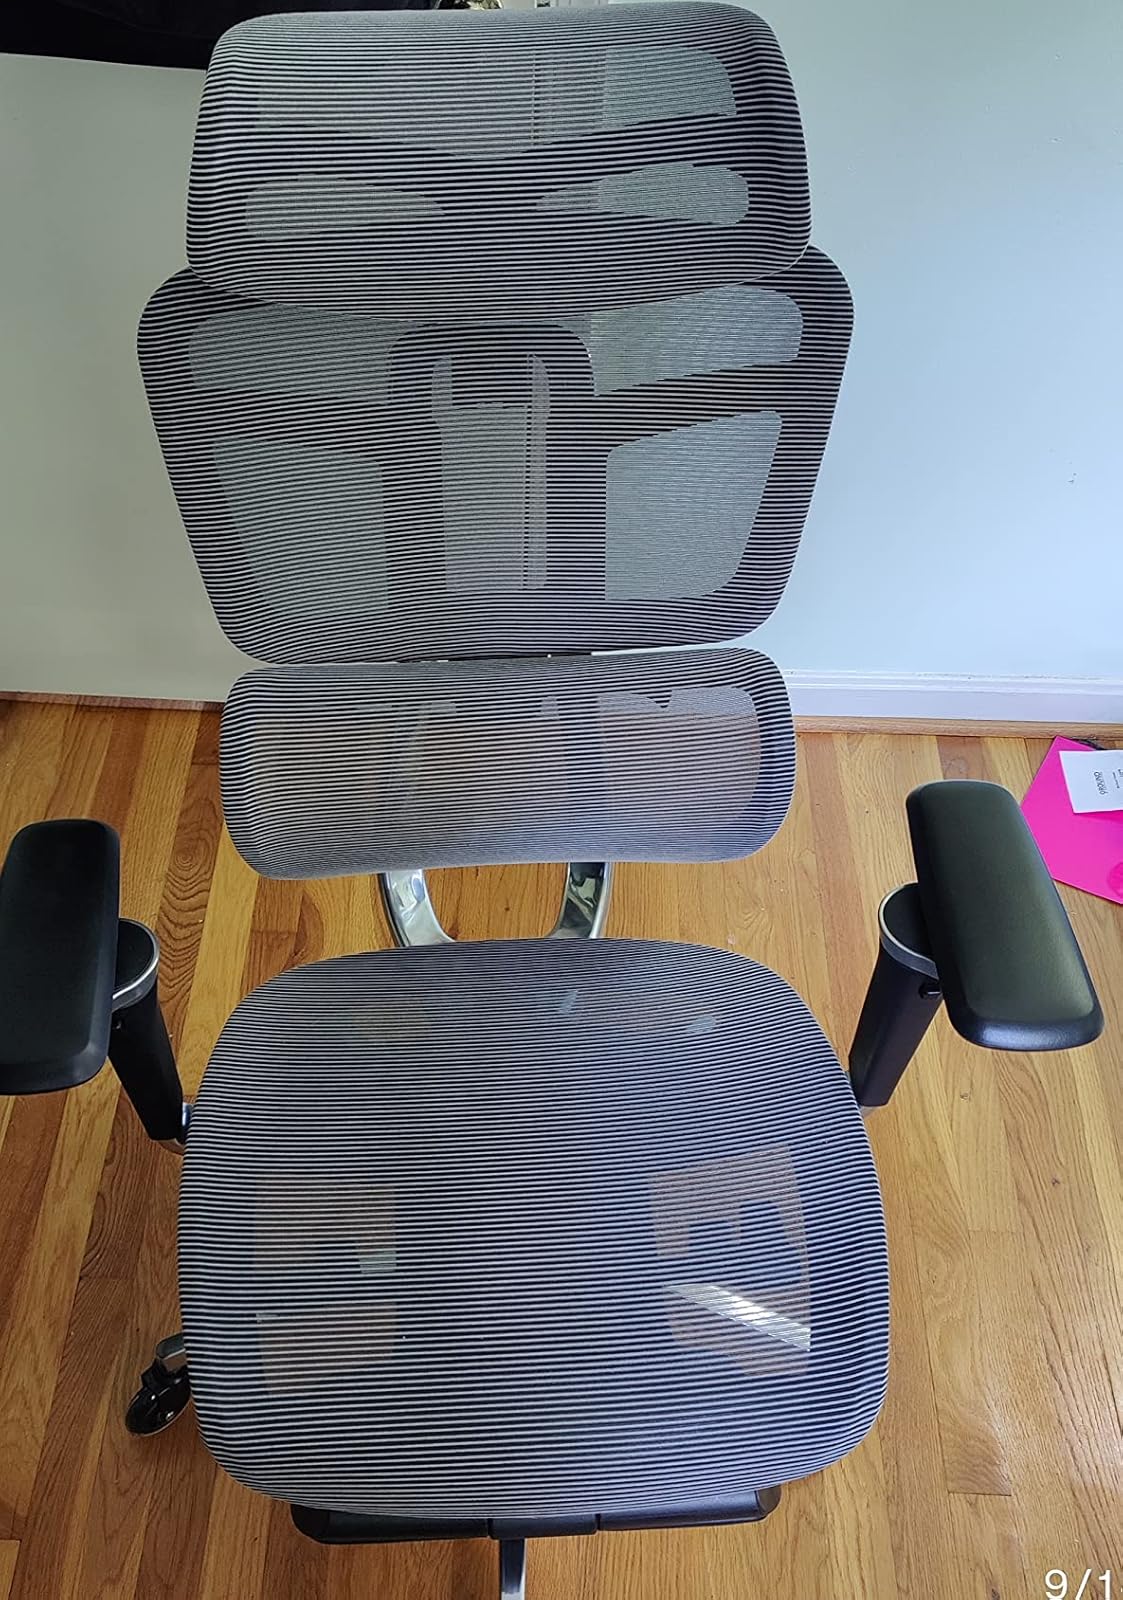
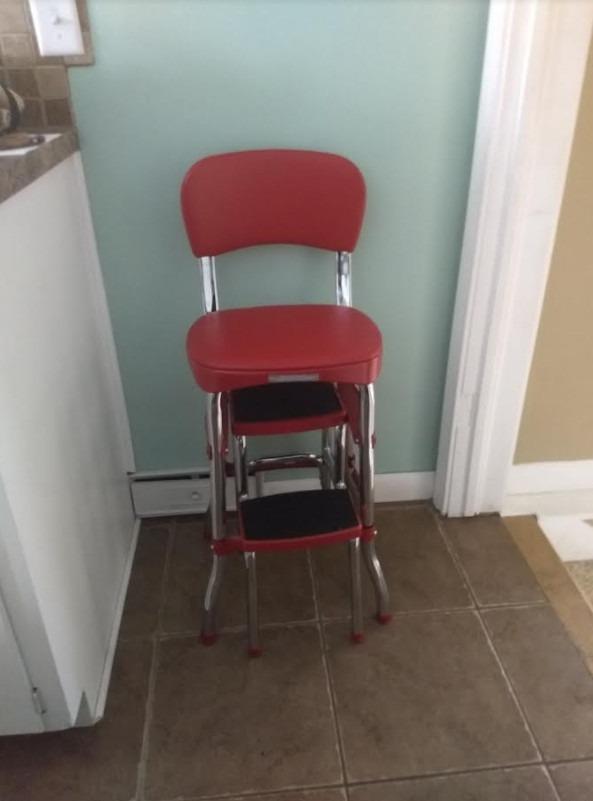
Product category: items_chair
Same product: no